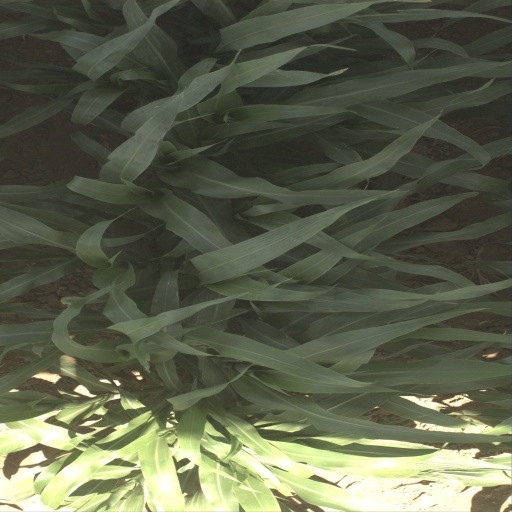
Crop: sorghum